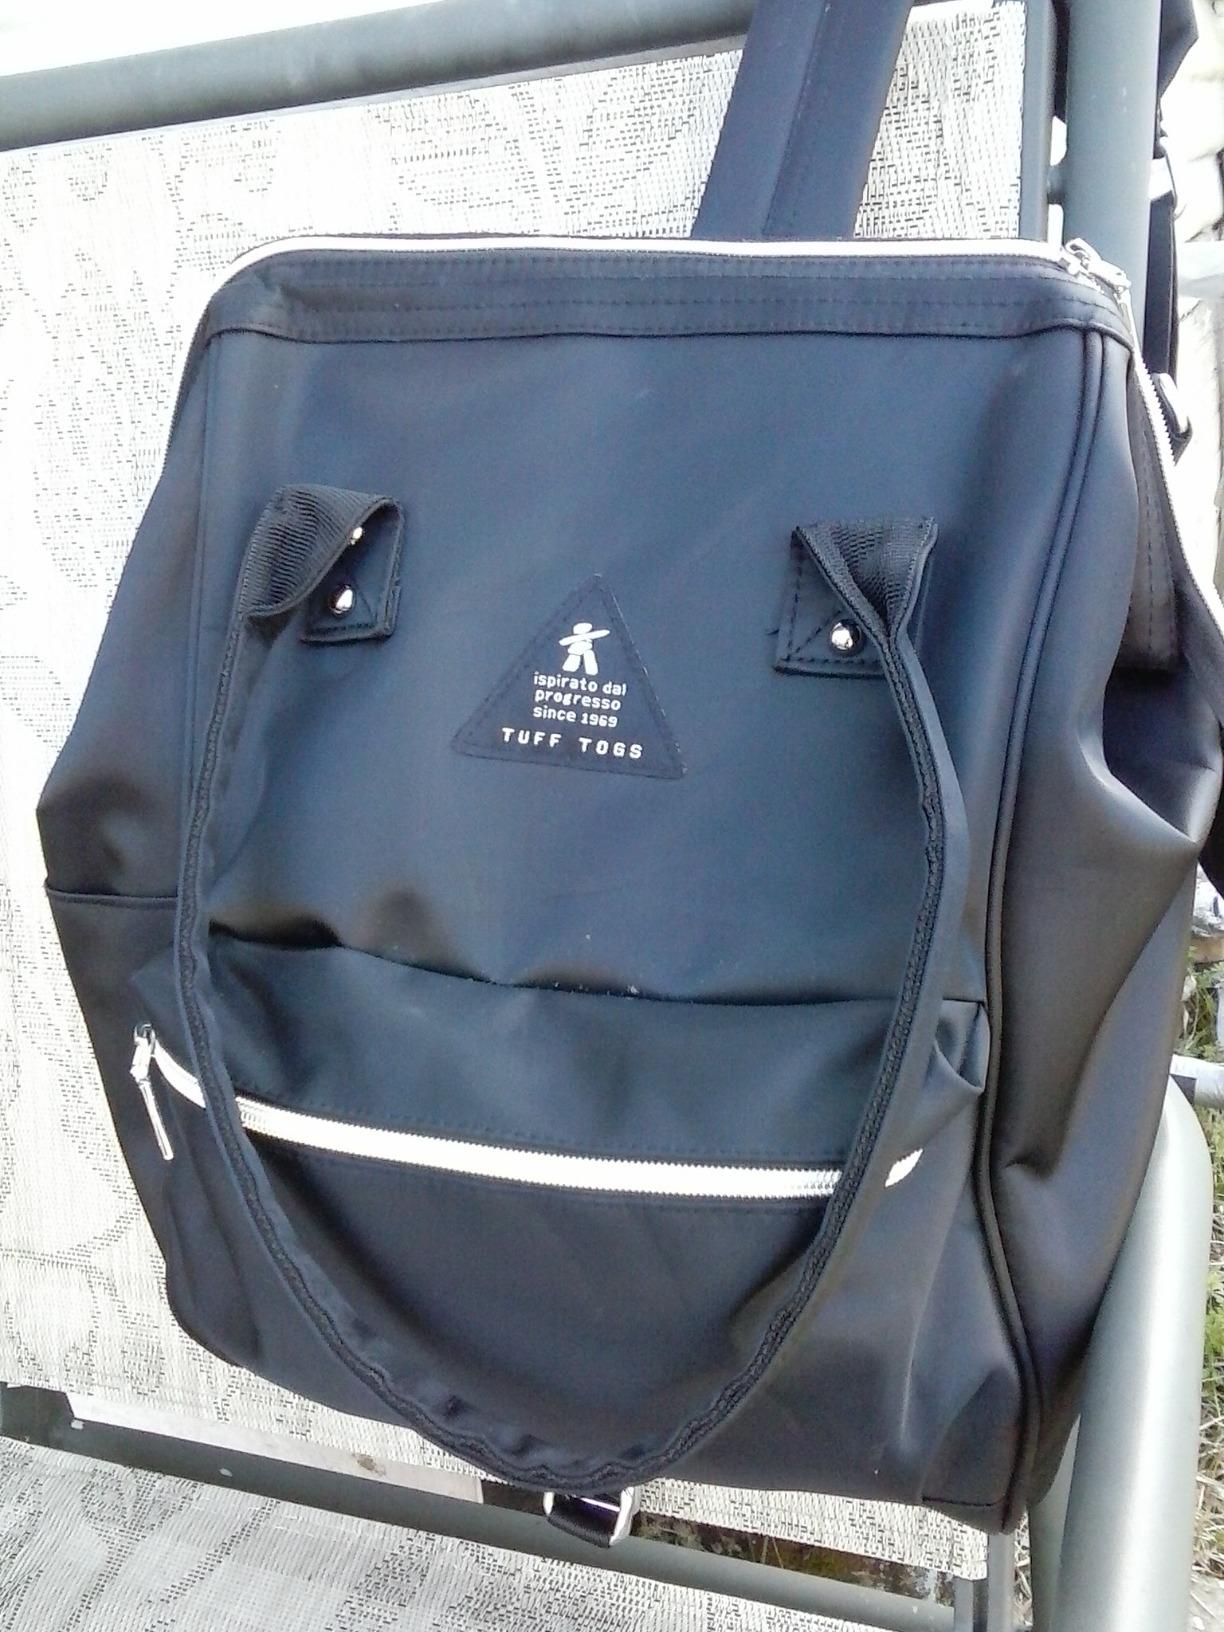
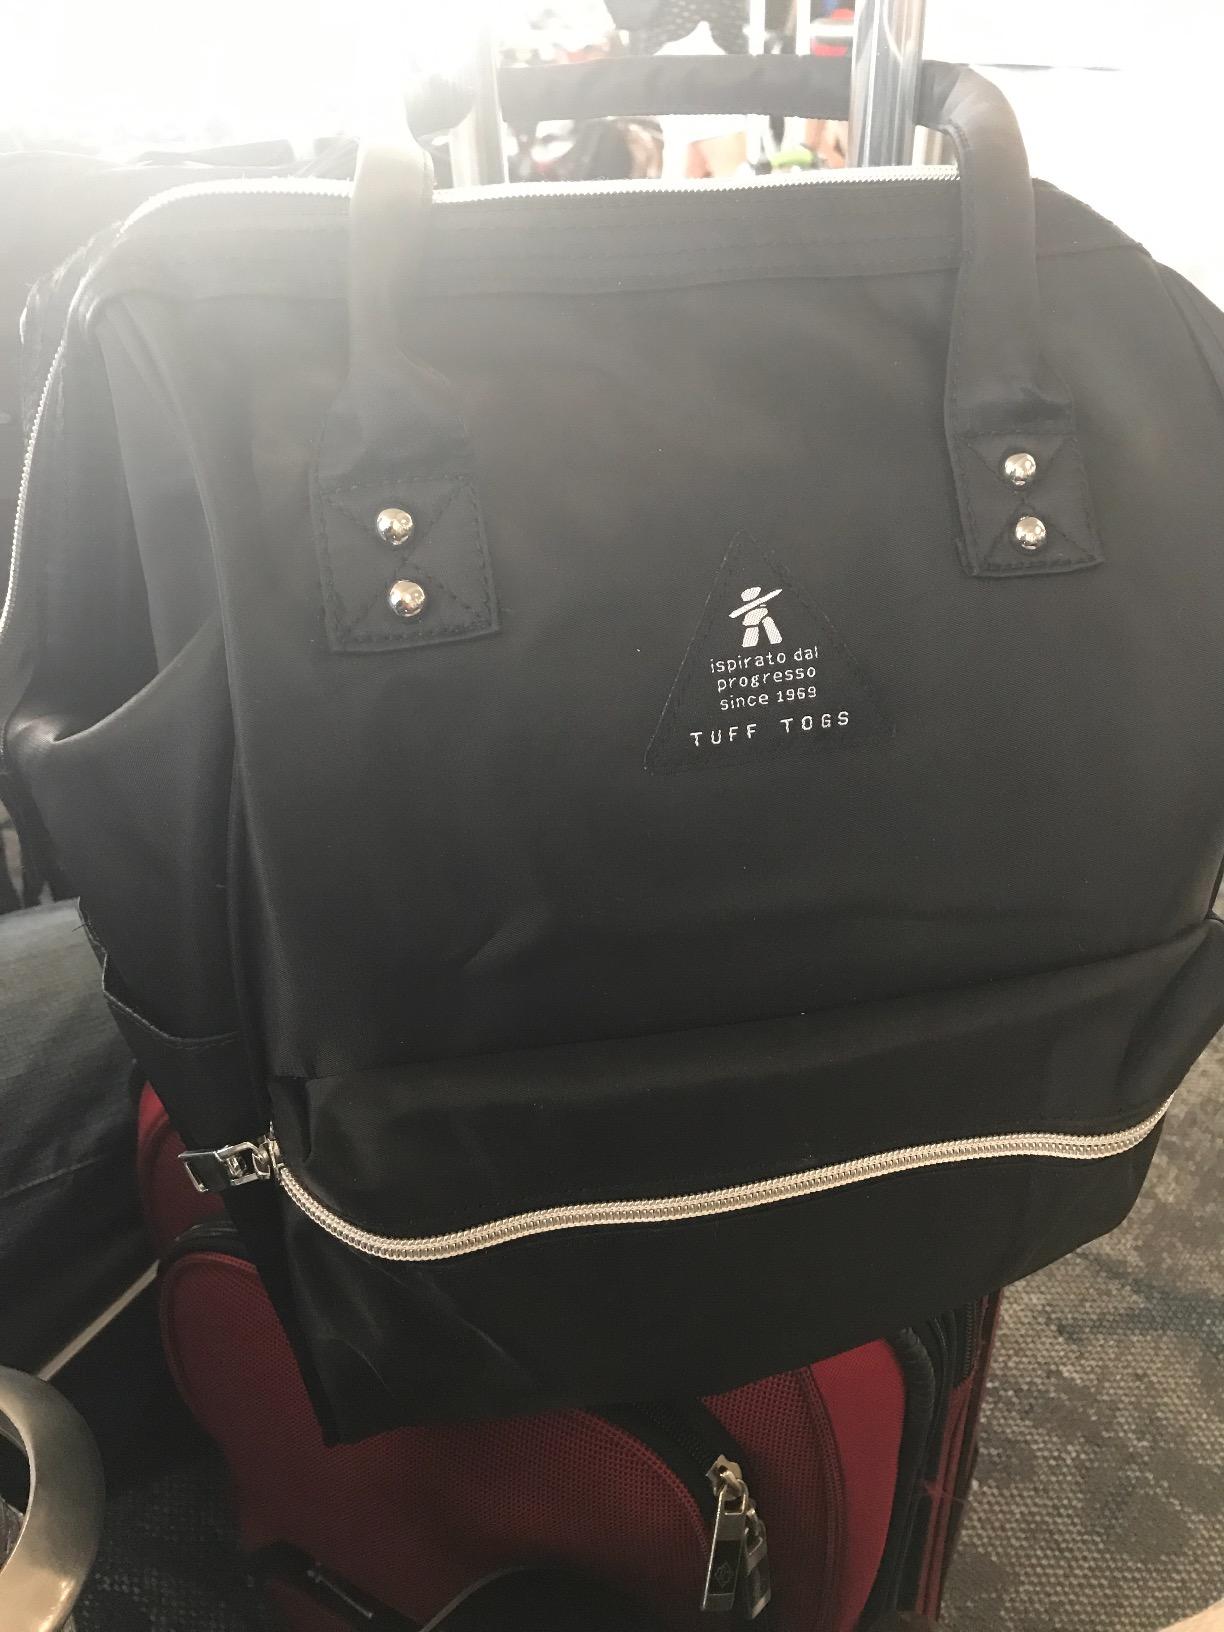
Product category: bag
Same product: yes